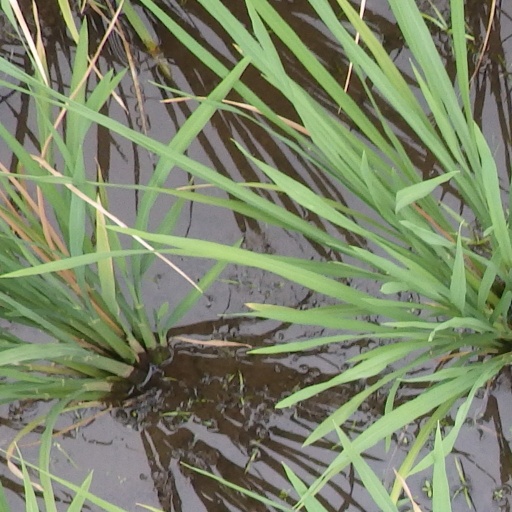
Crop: rice